Seewen, Solothurn

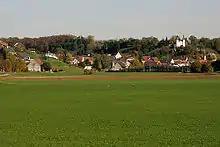
Seewen village and surroundings

Seewen has an area, , of . Of this area, or 40.3% is used for agricultural purposes, while or 54.0% is forested. Of the rest of the land, or 5.8% is settled (buildings or roads), or 0.4% is either rivers or lakes.